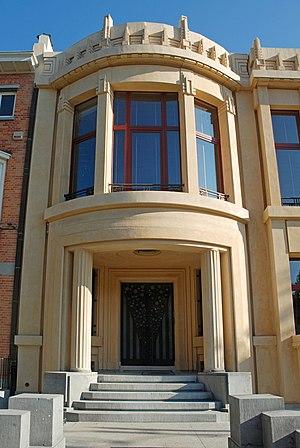
Belgique - Bruxelles - Uccle - Hôtel Haerens (Art déco - Antoine Courtens - 1928)
L'Hôtel Haerens est un hôtel de maître de style Art déco édifié par l'architecte Antoine Courtens sur le territoire de la commune d'Uccle dans l'agglomération urbaine de Bruxelles, en Belgique.